West Virginia University

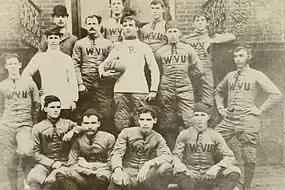
West Virginia University's first football team, formed in 1891

During the university's early years, daily chapel services and roll call for all students were mandatory, limiting time for student recreation. Following the removal of these obligations, students became active in extracurricular activities and established many of the school's first athletic and student organizations. The first edition of the student newspaper known as the "Athenaeum", now "The Daily Athenaeum", was published in 1887, and the "West Virginia Law Review" became the fourth-oldest law review in the United States when it was founded in 1894. In 1897, E. Eva Hubbard (1858–1947) became the first head of WVU's new Department of Art. Of Hubbard's students was renowned Modernist Blanche Lazzell. Phi Kappa Psi was the first fraternity on campus, founded May 23, 1890, while Kappa Delta, the first sorority at WVU, was established in 1899. The first football team was formed in 1891, and the first basketball team appeared in 1903.